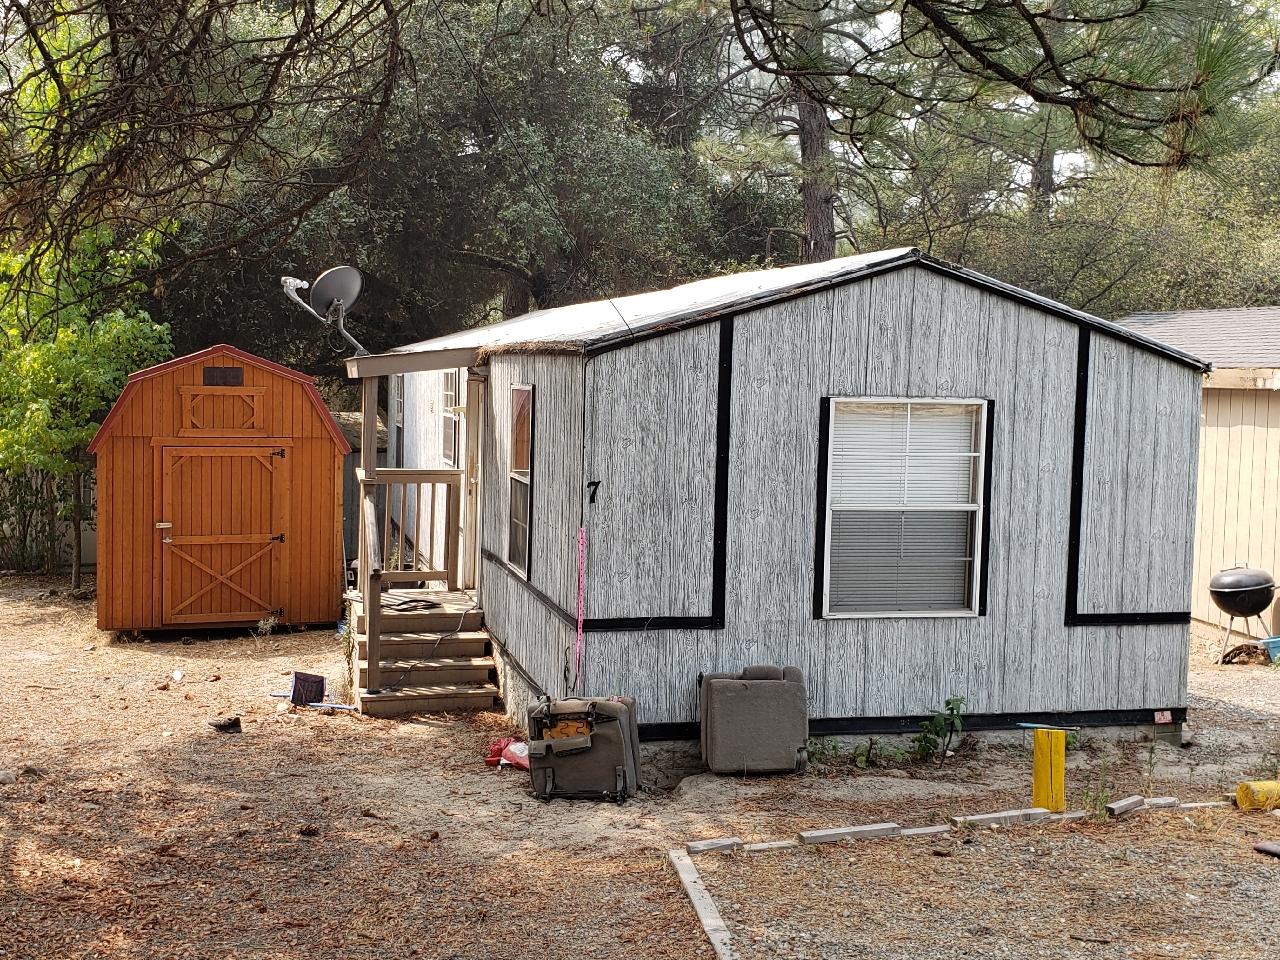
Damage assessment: no_damage